Molecular logic gate

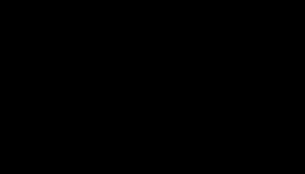
A two-input molecular NAND logic gate

Akkaya and coworkers demonstrated a molecular NOR gate using a boradiazaindacene system. Fluorescence of the highly-emissive boradiazaindacene (input “1”) was found to be quenched in the presence of either a zinc salt [Zn(II)] or trifluoroacetic acid (TFA).